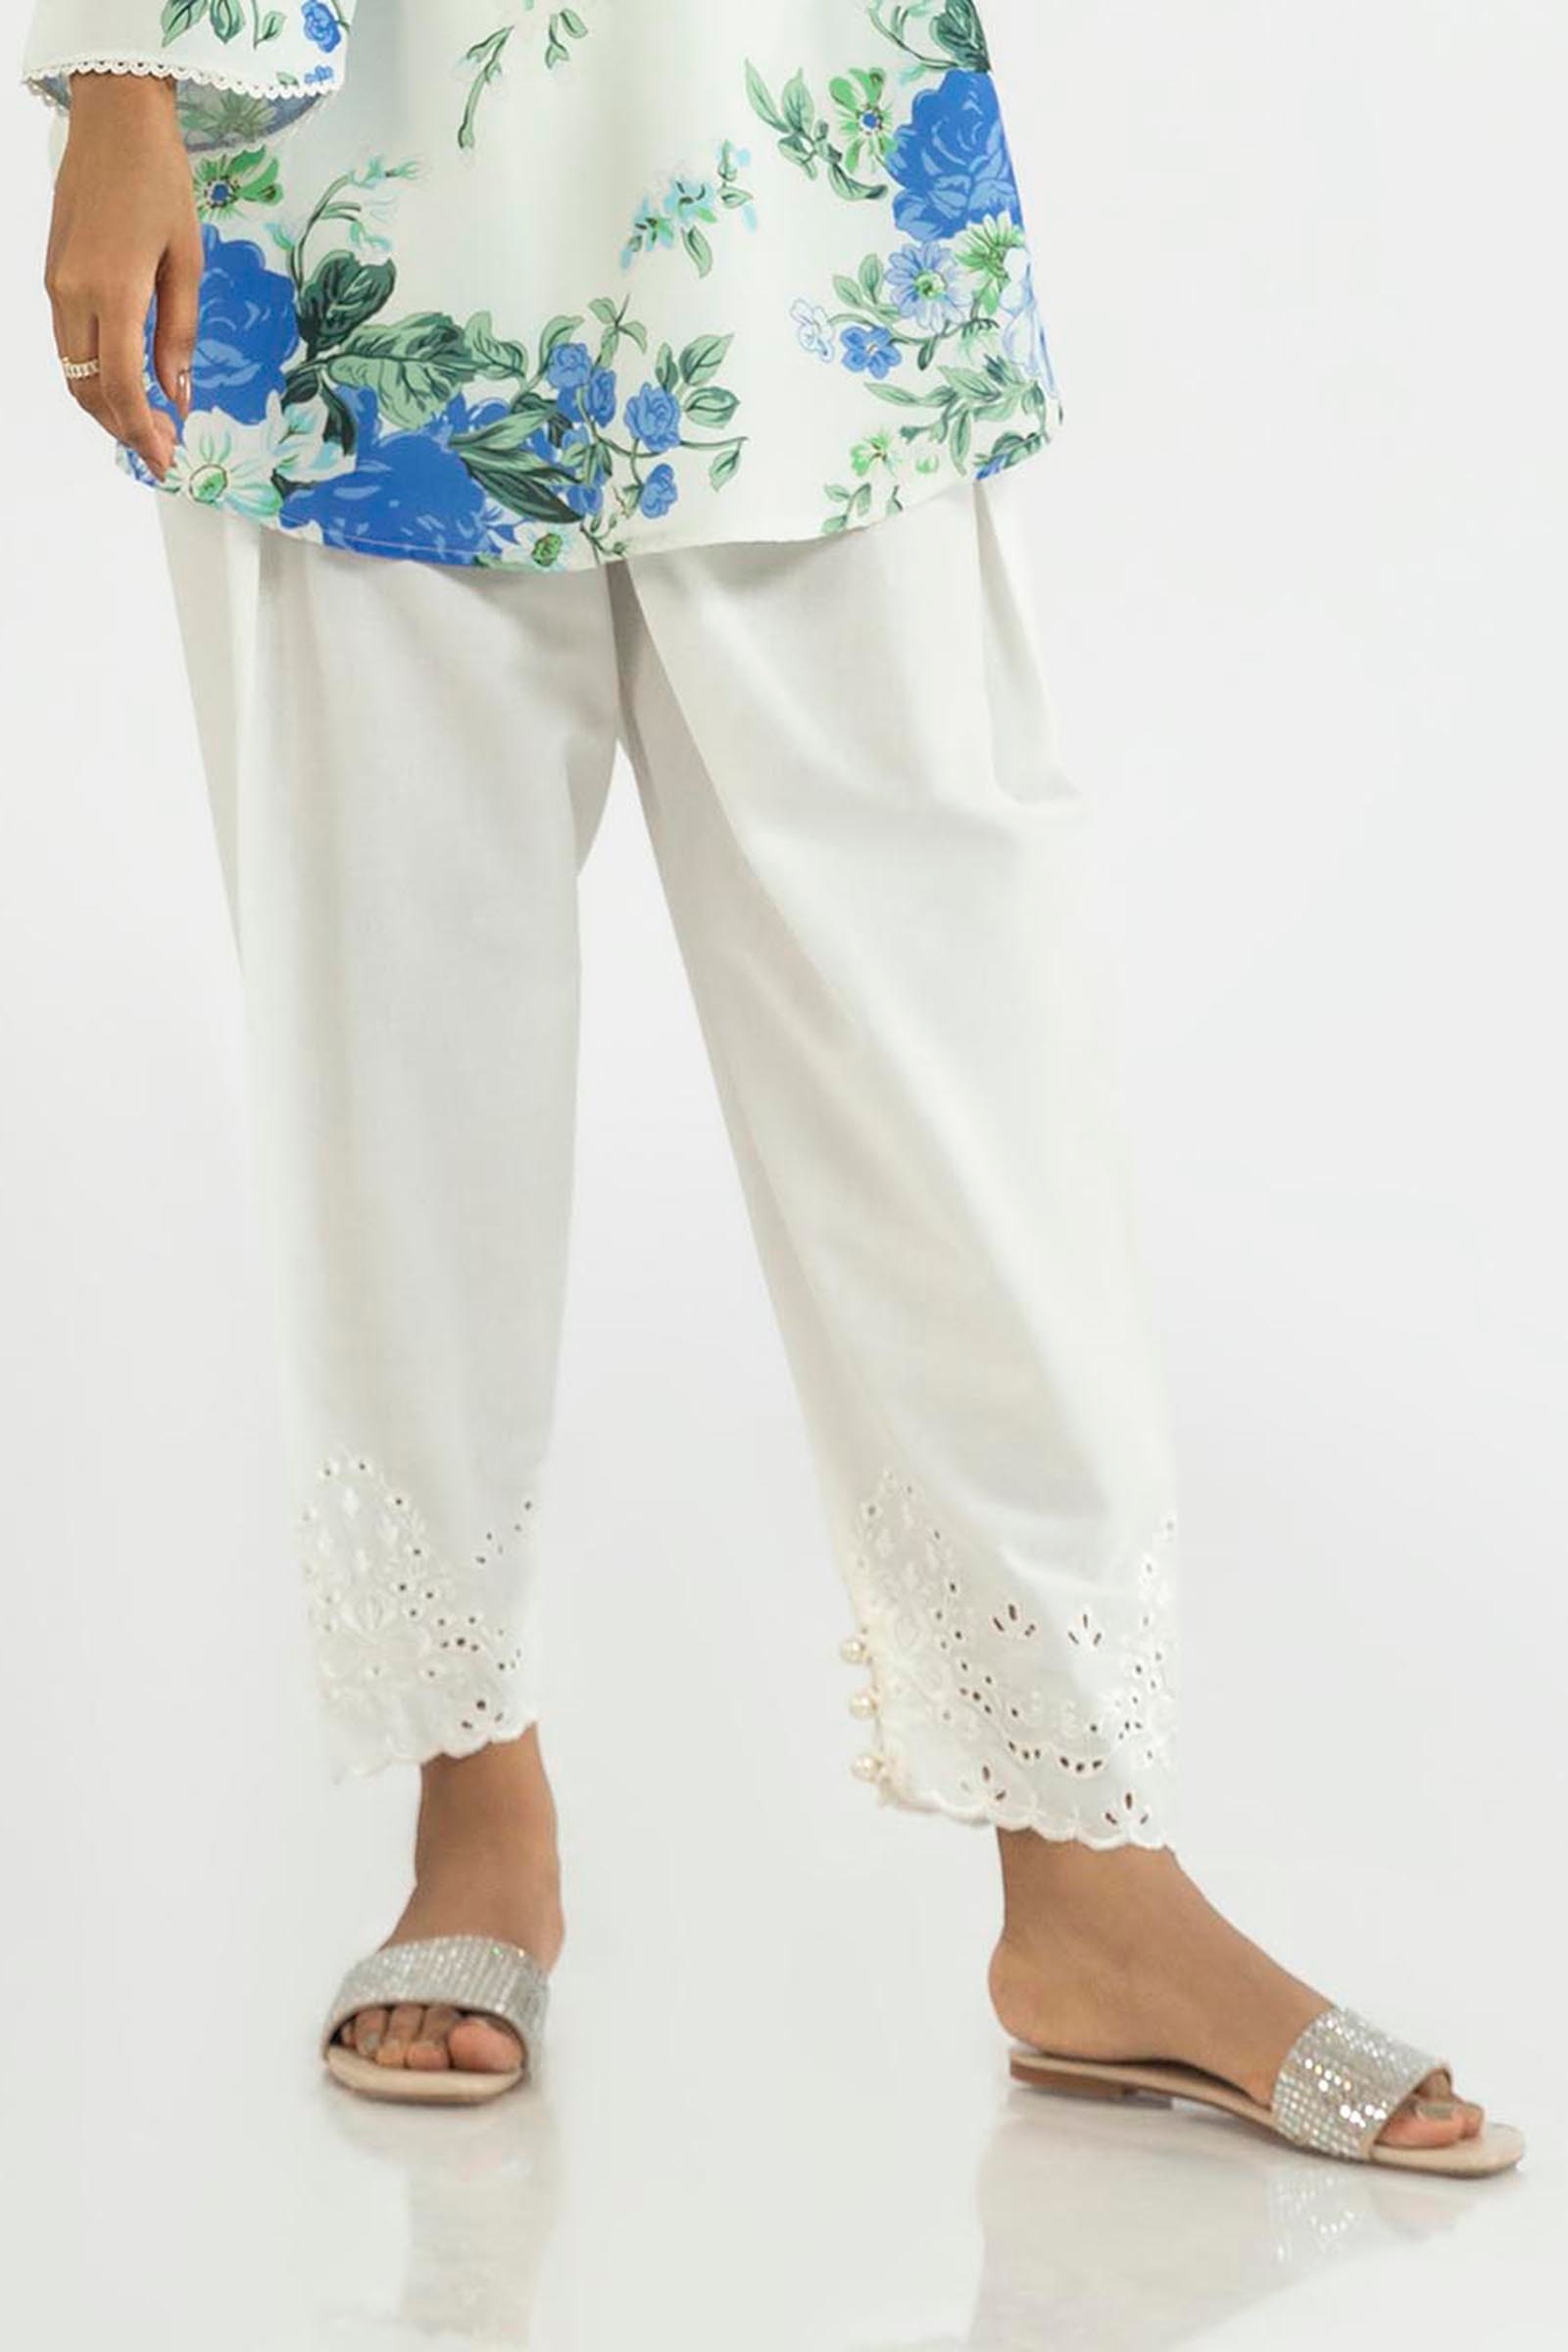
ivory embroidered pants